Neopets: The Darkest Faerie

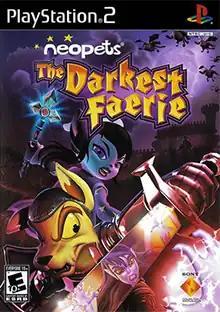
North American box art

Neopets: The Darkest Faerie is a 2005 action-adventure game developed by Idol Minds and published by Sony Computer Entertainment for the PlayStation 2. It was only released in North America and is a spin-off of the browser game "Neopets".